Clayton West branch line

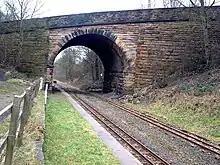
Skelmanthorpe Station looking east, with the narrow gauge tracks in place.

In March 1963, both stations on the line (Clayton West and Skelmanthorpe), were listed for closure under the Beeching proposals. However, in April 1966, the Minister of Transport (Barbara Castle), reprieved the line (along with the whole line south from Huddersfield to Sheffield, which was also scheduled for closure). Part of the reason for the reprieve was the coal traffic on the branch, which in the 1970s and 1980s, represented the only freight traffic on the Penistone Line. However, the main cause for not closing the line was that schoolchildren used the service to get to a school in Honley. By the time of the second closure proposal, a new school had been built in Clayton West.